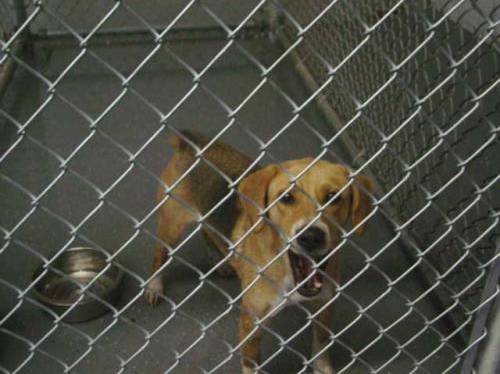
Label: dog